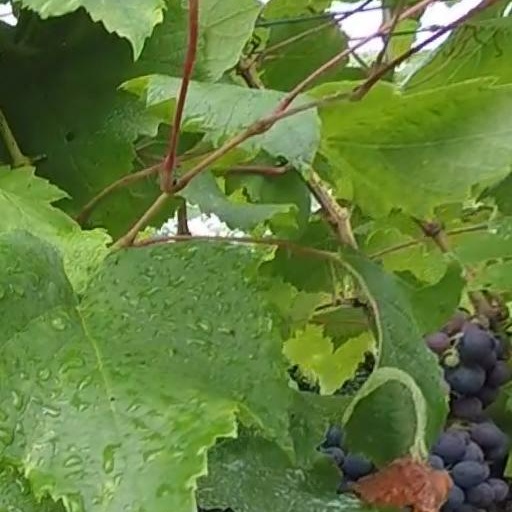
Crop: grape